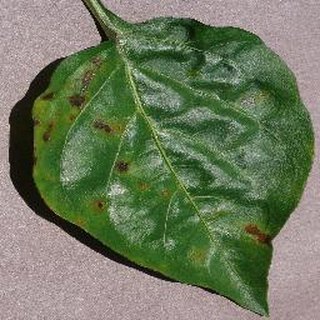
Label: bell_pepper_bacterial_spot